Petar Poparsov

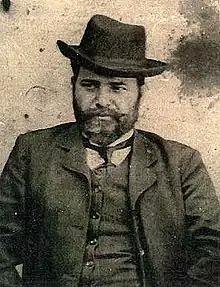
Portrait of Poparsov

Petar Poparsov or Petar Pop Arsov (14 August 1868 – 1 January 1941) was a Macedonian Bulgarian revolutionary, educator and one of the founders of the Internal Macedonian Adrianople Revolutionary Organization (IMARO). He is regarded as an ethnic Macedonian by the historiography in North Macedonia.